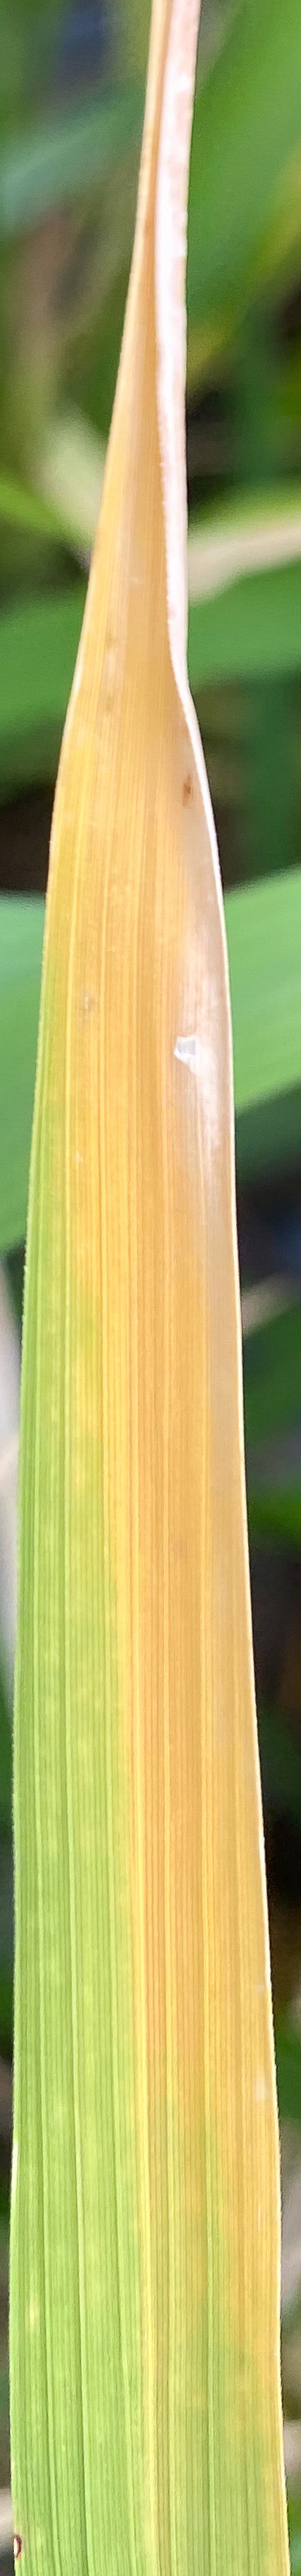
Nhãn: N